Australia–New Zealand sports rivalries

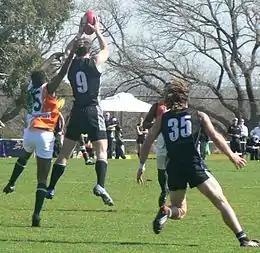
A player from the New Zealand national Australian rules football team taking a mark

The introduction of Australian rules football in New Zealand occurred around 1868 and maintained some cultural significance there until 1914 and then from the 1974 restarting of senior competition in three of its major cities. In 1890 an Australasian Football Council was formed including delegates from New Zealand and in 1908 New Zealand defeated both New South Wales and Queensland at the Jubilee Australasian Football Carnival. In 1961, the Melbourne Football Club toured New Zealand during its off season, becoming the first VFL/AFL club to do so. The New Zealand Falcons have represented their country in the sport since 1995 and the New Zealand AFL has existed since 1997. No international AFL exhibition matches have been played in New Zealand since 2001. AFL matches have been broadcast live into New Zealand since 2006 and there is regular coverage of AFL matches in "The New Zealand Herald". Women's AFL in New Zealand found its first expression through a match convened by the Canterbury AFL in 2006.